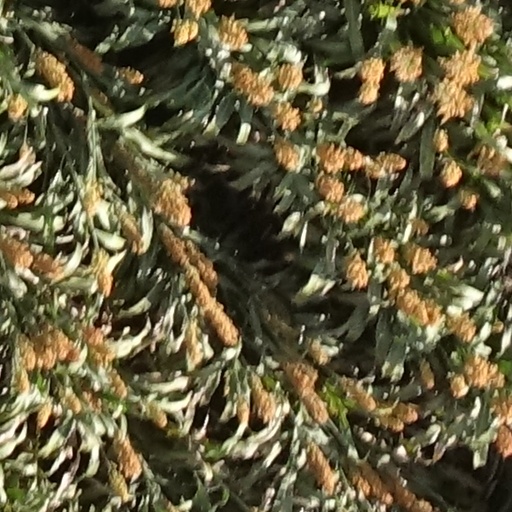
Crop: sorghum